Sodium hydroxide

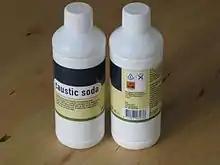
Hardware stores grade sodium hydroxide to be used as a type of drain cleaner.

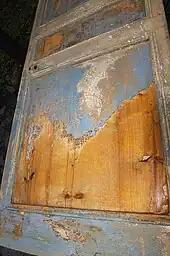
Paint stripping with caustic soda

Sodium hydroxide is used in the home as a type of drain openers to unblock clogged drains, usually in the form of a dry crystal or as a thick liquid gel. The alkali reacts with greases to produce water soluble soap and glycerol. It also hydrolyzes proteins, such as those found in hair, which may block waste water pipes. Dissolving sodium hydroxide in water is an exothermic reaction producing considerable quantities of heat which assists in speeding up the reactions with grease and other organic matter. Such alkaline drain cleaners and their acidic versions are highly corrosive and should be handled with great caution.